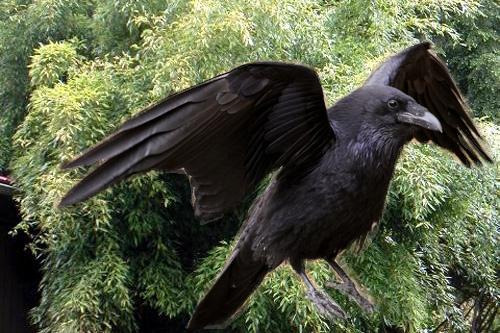
Bird species: Common_Raven
Bird type: landbird
Background: land